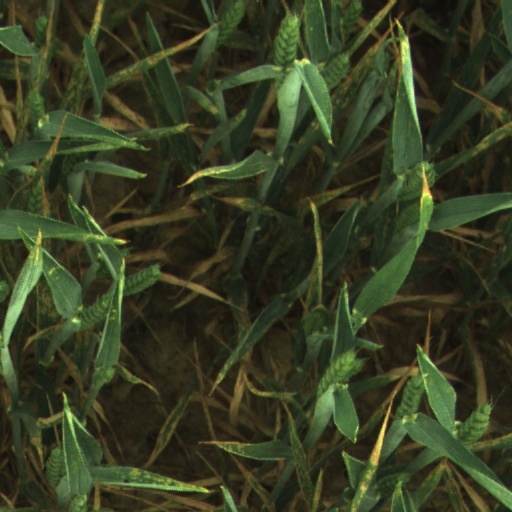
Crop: wheat